Isaac Shoenberg

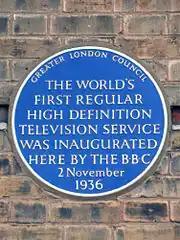
Blue plaque at Alexandra Palace, commemorating the launch of the world's first high-definition television service, BBC Television, in 1936

In the development work on television Shoenberg's team analysed how the iconoscope (or Emitron) produces an electronic signal and concluded that its efficiency was only about 5% of the theoretical maximum. They improved upon this by developing and patenting in 1934 two new camera tubes dubbed super-Emitron and CPS Emitron. The super-Emitron was between ten and fifteen times more sensitive than the original Emitron and iconoscope tubes and, in some cases, this ratio was considerably greater.